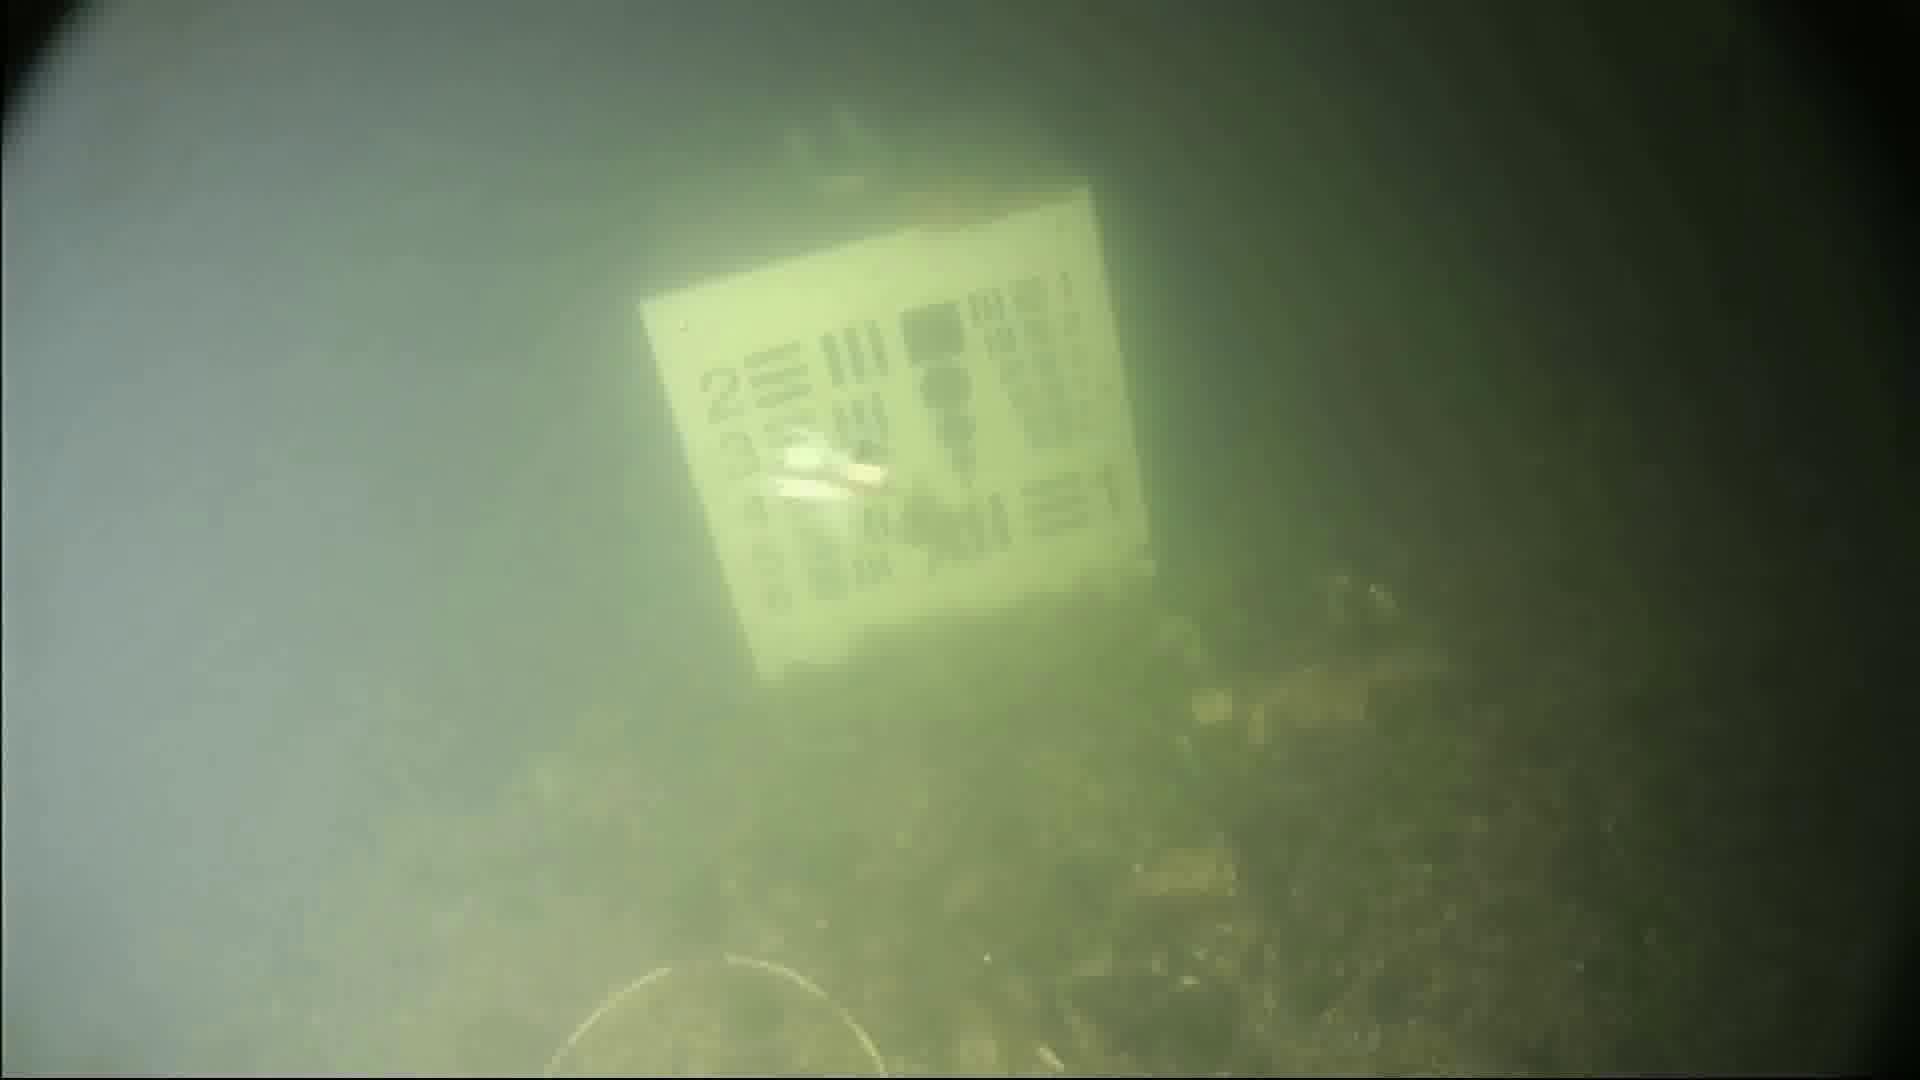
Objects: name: starfish
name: crab